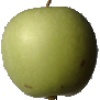
Label: apple_granny_smith